Robert Green

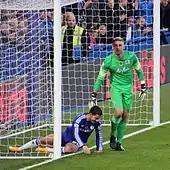
Green playing for Queens Park Rangers in 2014

Green agreed terms with Queens Park Rangers (QPR) on 21 June 2012, and joined on a free transfer on 1 July, on a two-year contract. He made his debut on 18 August 2012 in a 5–0 home defeat by Swansea City. Green played only two more matches for QPR before manager Mark Hughes signed Brazilian international Júlio César; although Green played the next match against Manchester City, this was only because Júlio César's work permit was not complete and the Brazilian started the following match, against Chelsea on 15 September 2012.